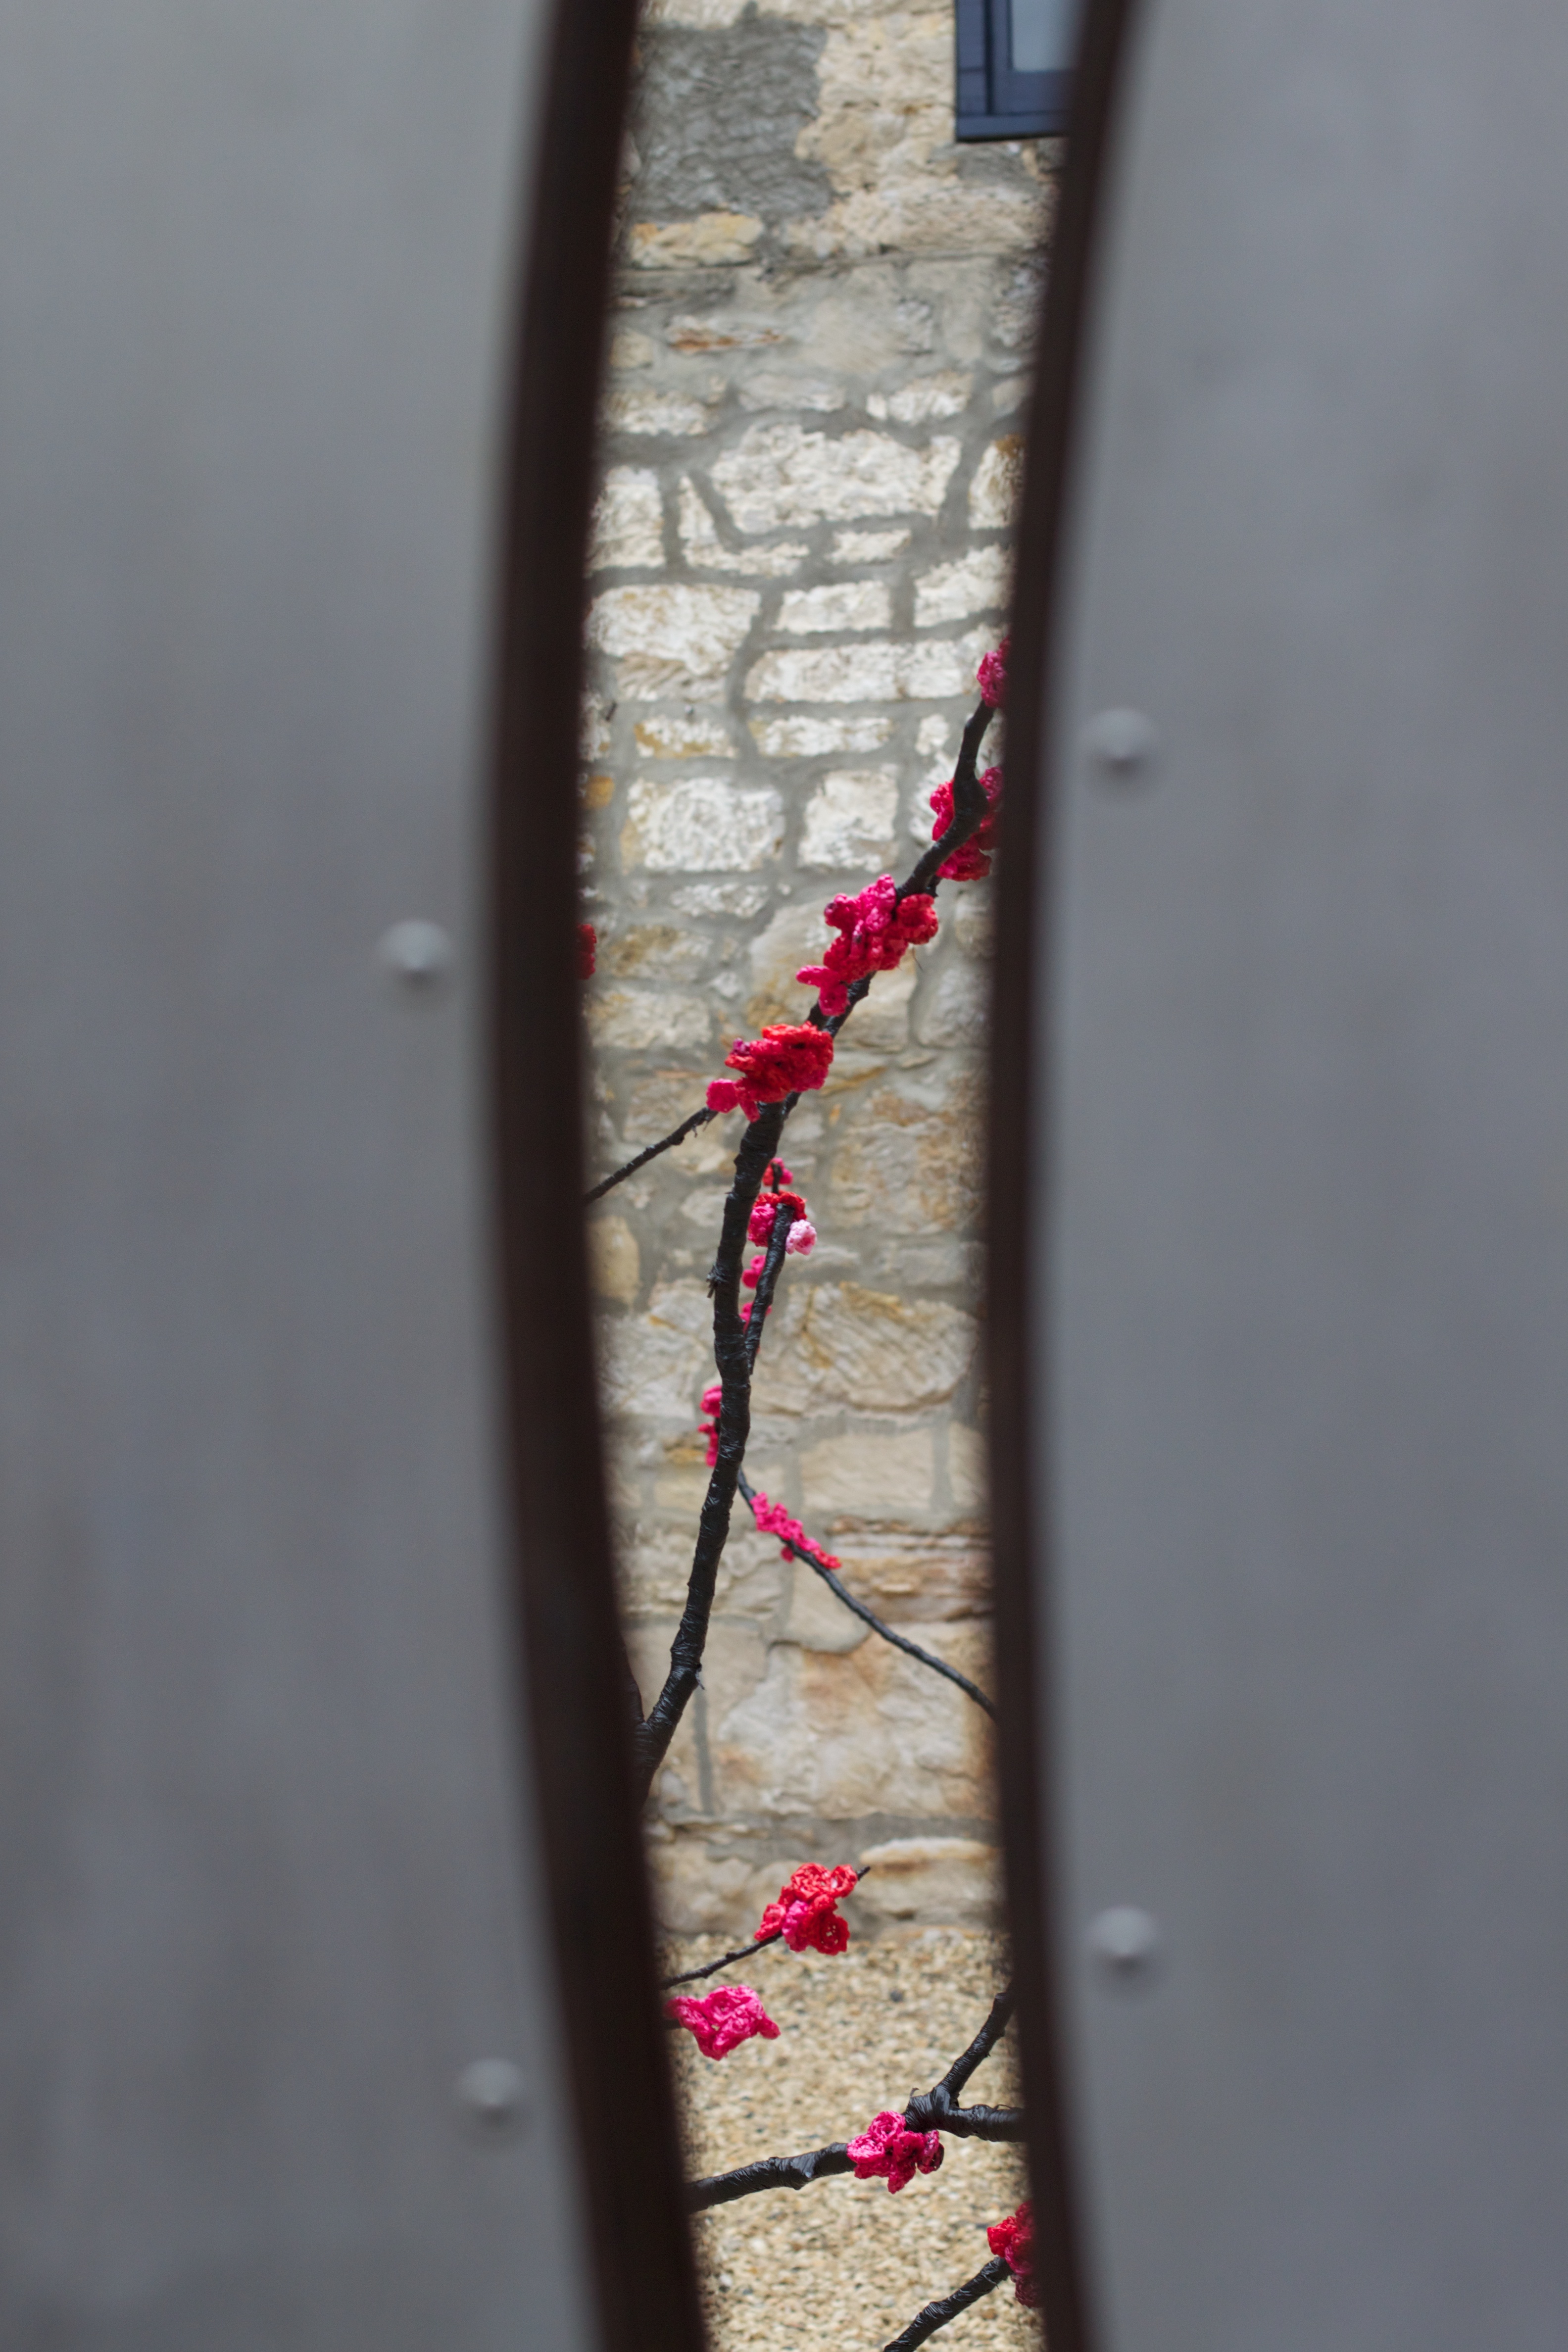
branch, wood, leaf, flower, wall, spring, green, red, color, blue, black, art, shape, auodyssey, fashion accessory